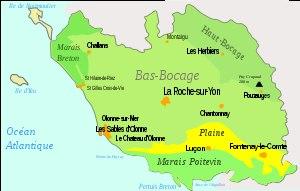
La Vendée est un département de l'Ouest de la France situé dans la région Pays de la Loire. Bordé par l'océan Atlantique à l'ouest, il s'étend sur 6 720 km² et atteint à l'est une altitude maximale d'à peine 300 m, dans la partie sud du Massif armoricain. Il comptait presque 650 000 habitants en 2012. Sa préfecture se trouve à La Roche-sur-Yon, et ses deux sous-préfectures à Fontenay-le-Comte et aux Sables-d'Olonne.